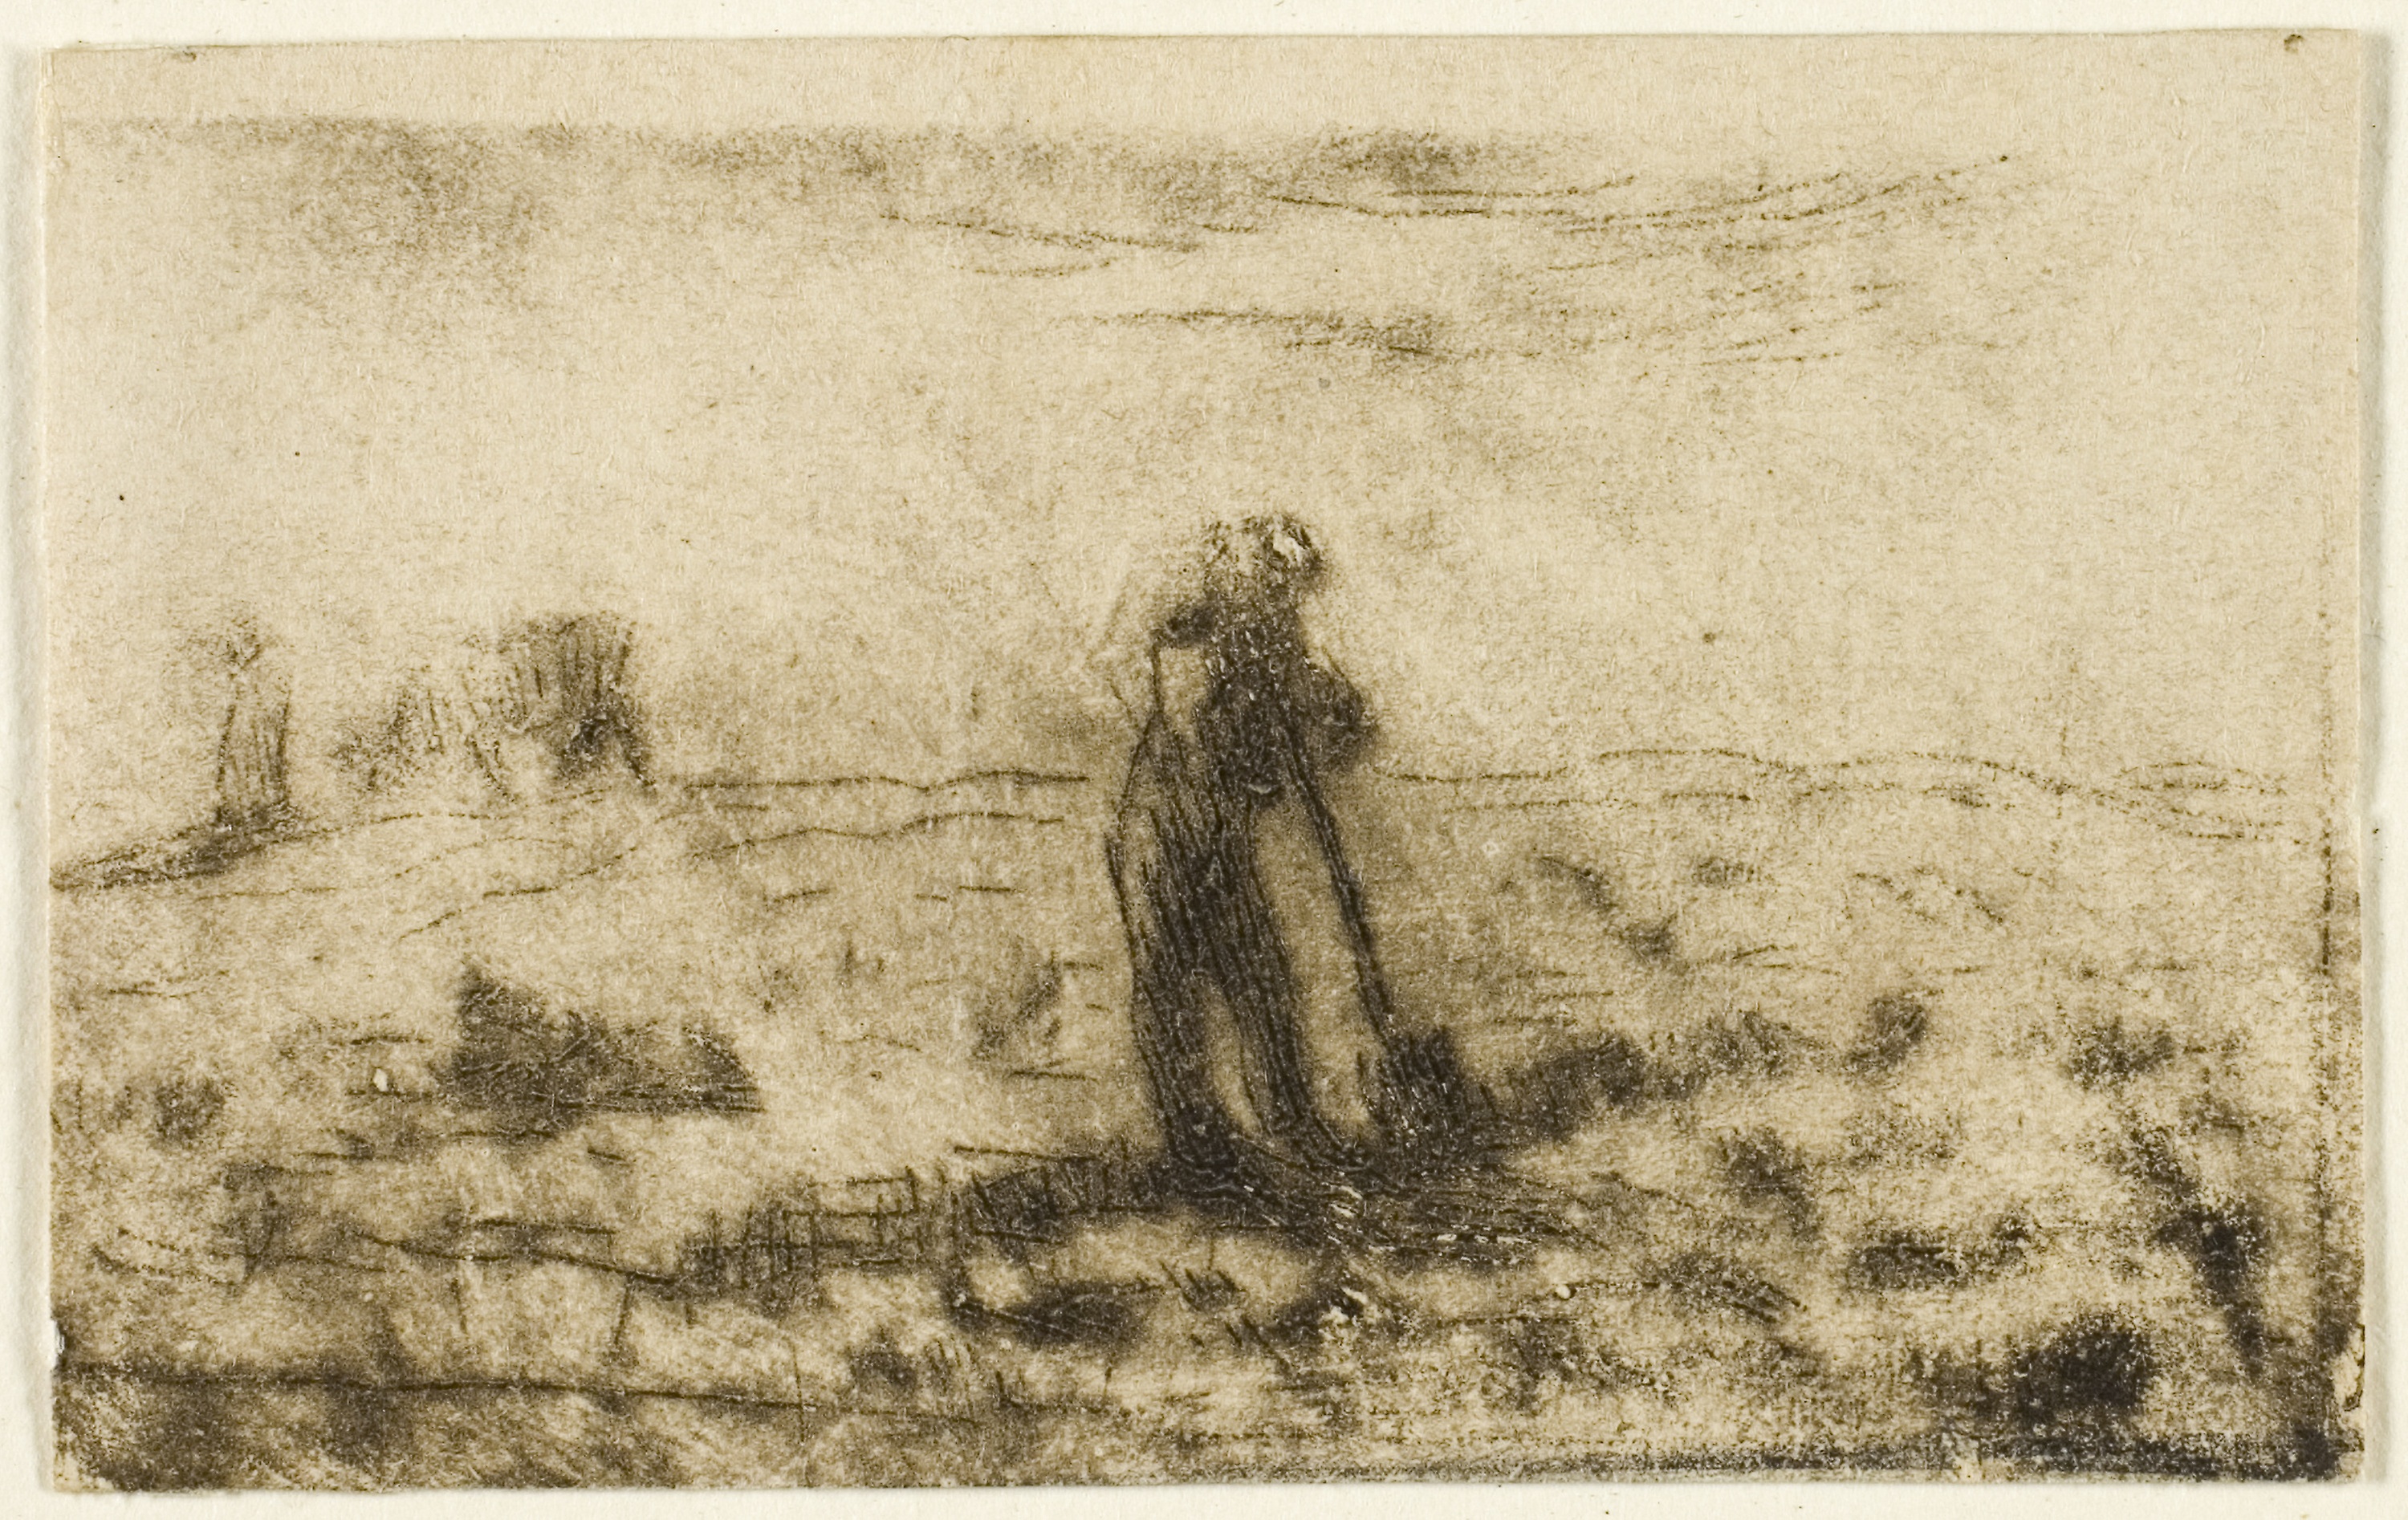
history, drawing, visual arts, art, artwork, stock photography, painting